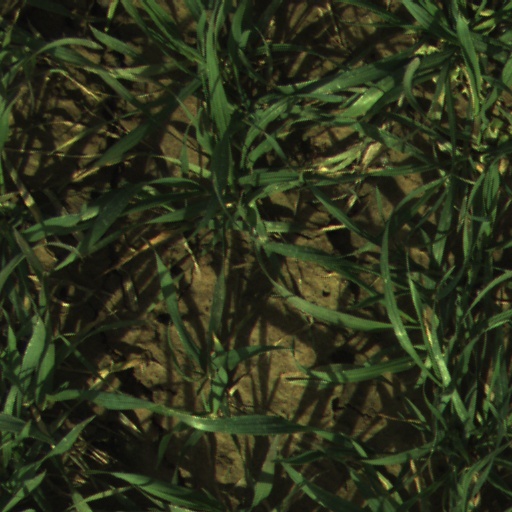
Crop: wheat